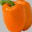
Label: sweet_pepper